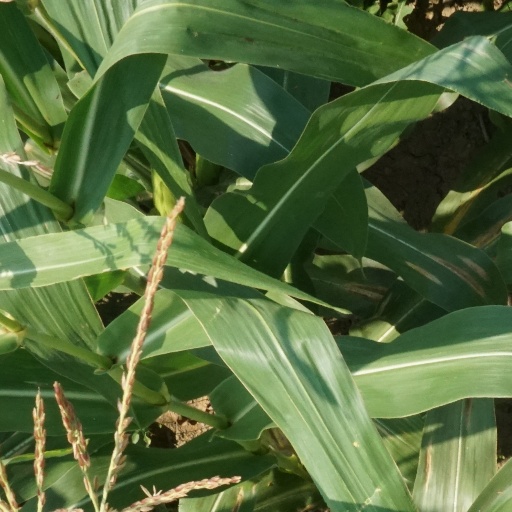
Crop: maize; corn